Soviet–Lithuanian Mutual Assistance Treaty

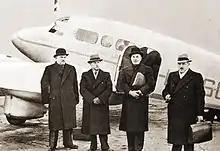
Lithuanian delegation before departing to Moscow on October 7, 1939. Urbšys is third from left.

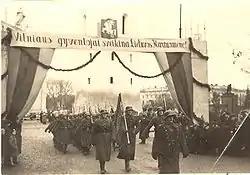
Lithuanian troops enter Vilnius.

Urbšys returned to Lithuania to consult the government. German officials confirmed that the secret protocols were real, and informed Lithuanians that transfer of the territory in Suvalkija was not an urgent matter. Eventually, Nazi Germany sold this territory to the Soviet Union for 7.5 million dollars on January 10, 1941, in the German–Soviet Border and Commercial Agreement. Lithuanians in principle agreed to sign the mutual assistance treaty, but were instructed to resist Soviet bases as much as possible. Alternatives included doubling the Lithuanian army, exchanging military missions, and building fortifications on the western border with Germany similar to the Maginot Line in France. On October 7, Lithuanian delegation, including General Stasys Raštikis and Deputy Prime Minister Kazys Bizauskas, returned to Moscow. Stalin refused the proposed alternatives, but agreed to reduce the number of Soviet troops to 20,000 – about the size of the entire Lithuanian army. Soviets wanted to sign the treaty right then to commemorate the 19th anniversary of Żeligowski's Mutiny and Lithuania's loss of Vilnius. Political rallies, organized in Vilnius demanding city's incorporation into the Byelorussian Soviet Socialist Republic, put additional pressure on Lithuanians and provided a sense of urgency. Urbšys refused to sign and the talks receded for the second time.